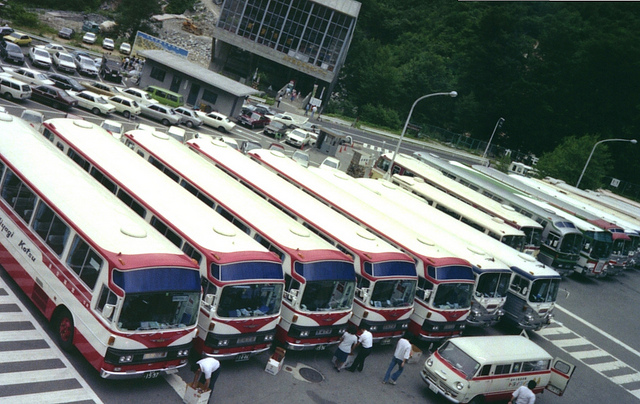
Lots of buses are parked in a bus bay parking lot.